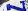
Number: 7